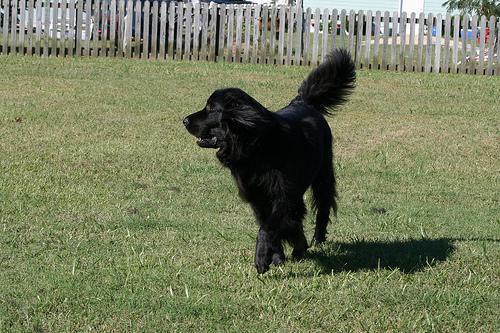
newfoundland